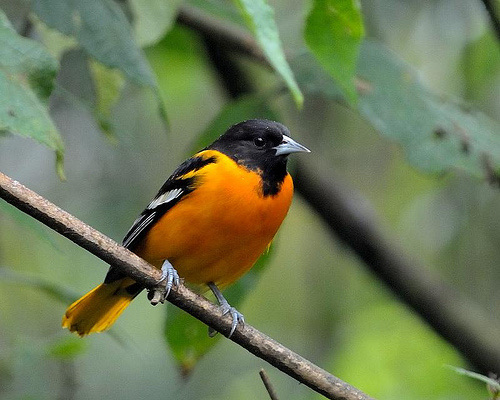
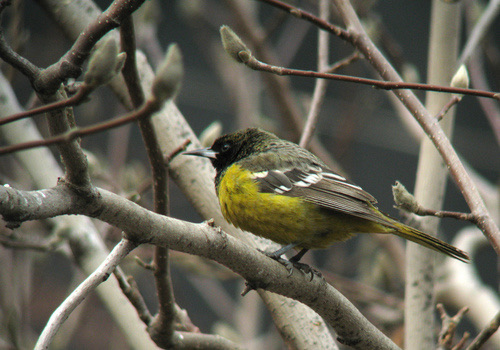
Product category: misc
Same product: yes